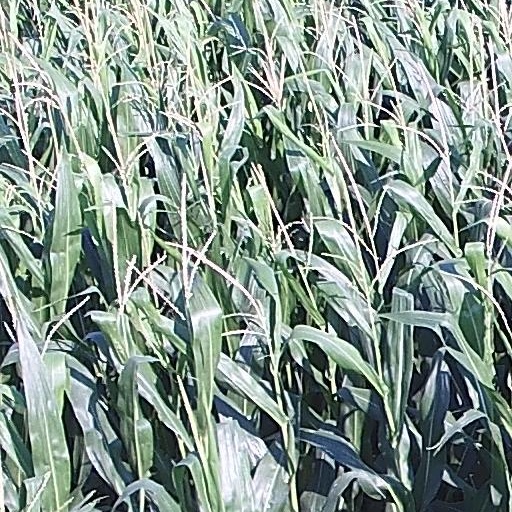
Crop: maize; corn